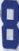
Number: 8